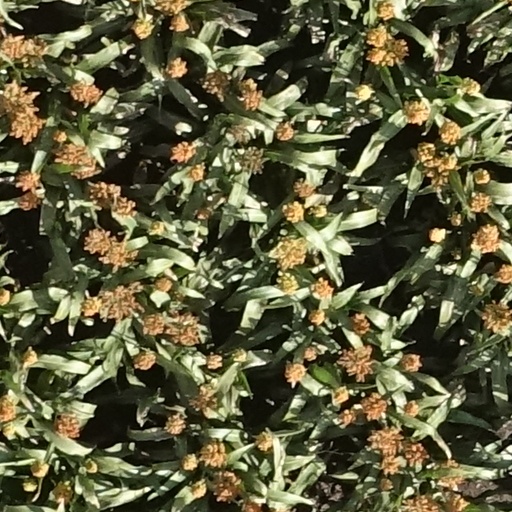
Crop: sorghum